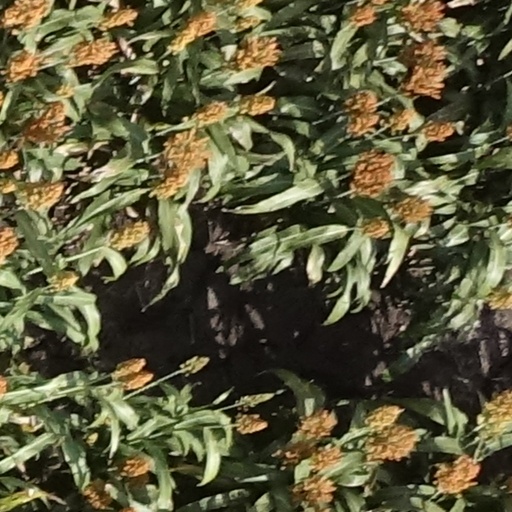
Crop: sorghum